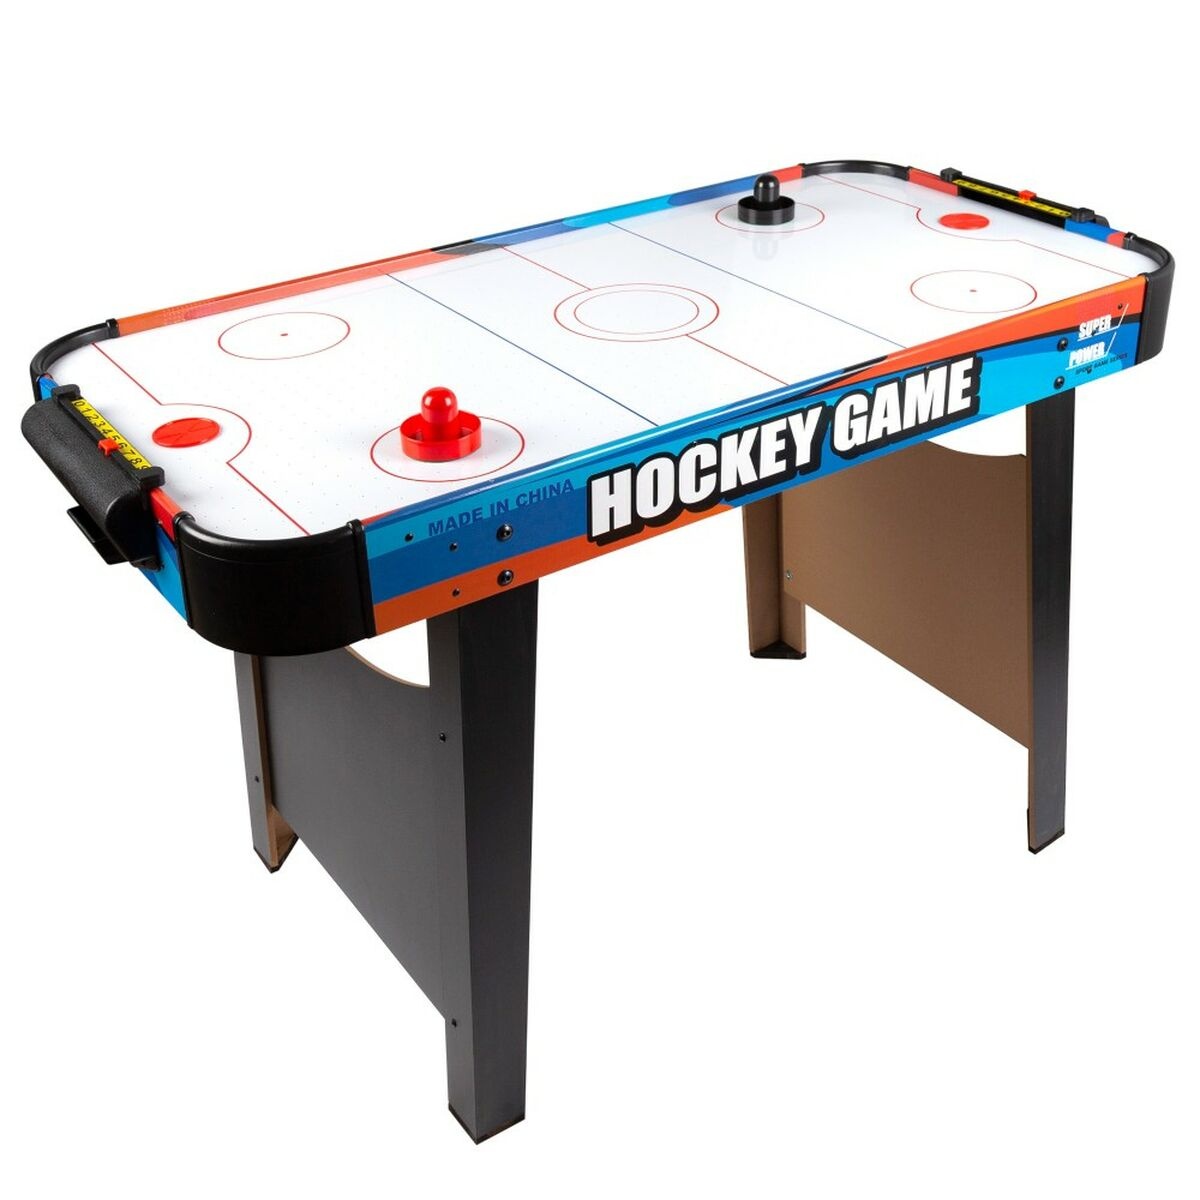
Tisch-Hockey CB Games 122 x 75 x 61 cm
Für unsere Kinder möchten wir Ihnen Tisch-Hockey CB Games 122 x 75 x 61 cm vorstellen, perfekt für alle, die qualitativ hochwertige Produkte für die Kleinsten suchen. Kaufen Sie CB Games und weitere Marken und Lizenzen zu den besten Preisen! Anzahl der Spieler: 2 Spieler Farbe: Weiß Batteriebetrieben: Ja Batterie-Typ: AA R6 Art: Tisch-Hockey Material: Holz Kunststoff Merkmale: Elektrisch Empfohlenes Alter: + 6 Jahre Erfordert Montage: Ja Steckbares Produkt: Kein Maße ca.: 122 x 75 x 61 cm
Brand: CB Games
Category: Toys & Games > Toys > Sports Toys > Hockey Toys